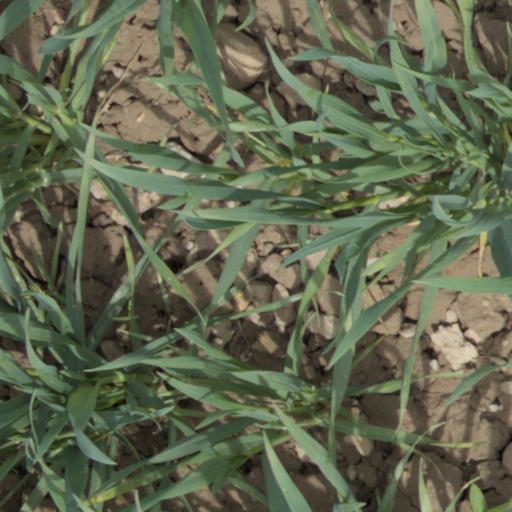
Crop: wheat